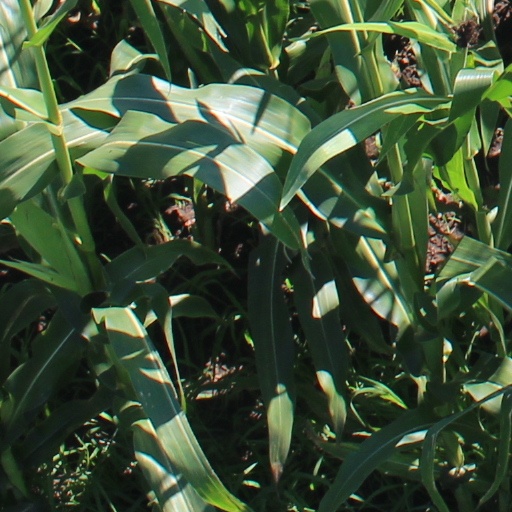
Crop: maize; corn